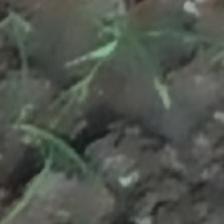
Label: clustered